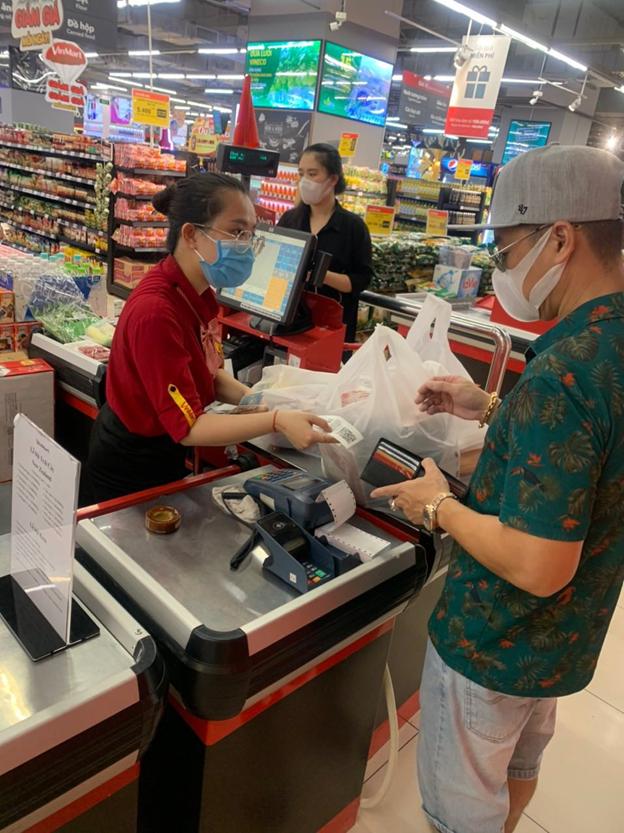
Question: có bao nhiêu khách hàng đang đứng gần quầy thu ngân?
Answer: có hai khách hàng